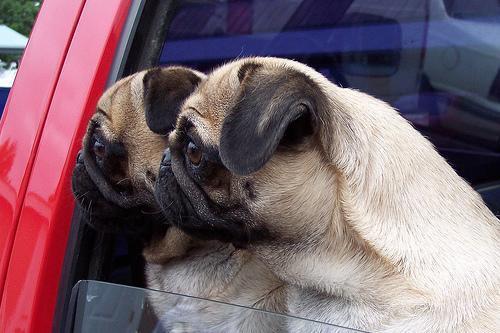
pug